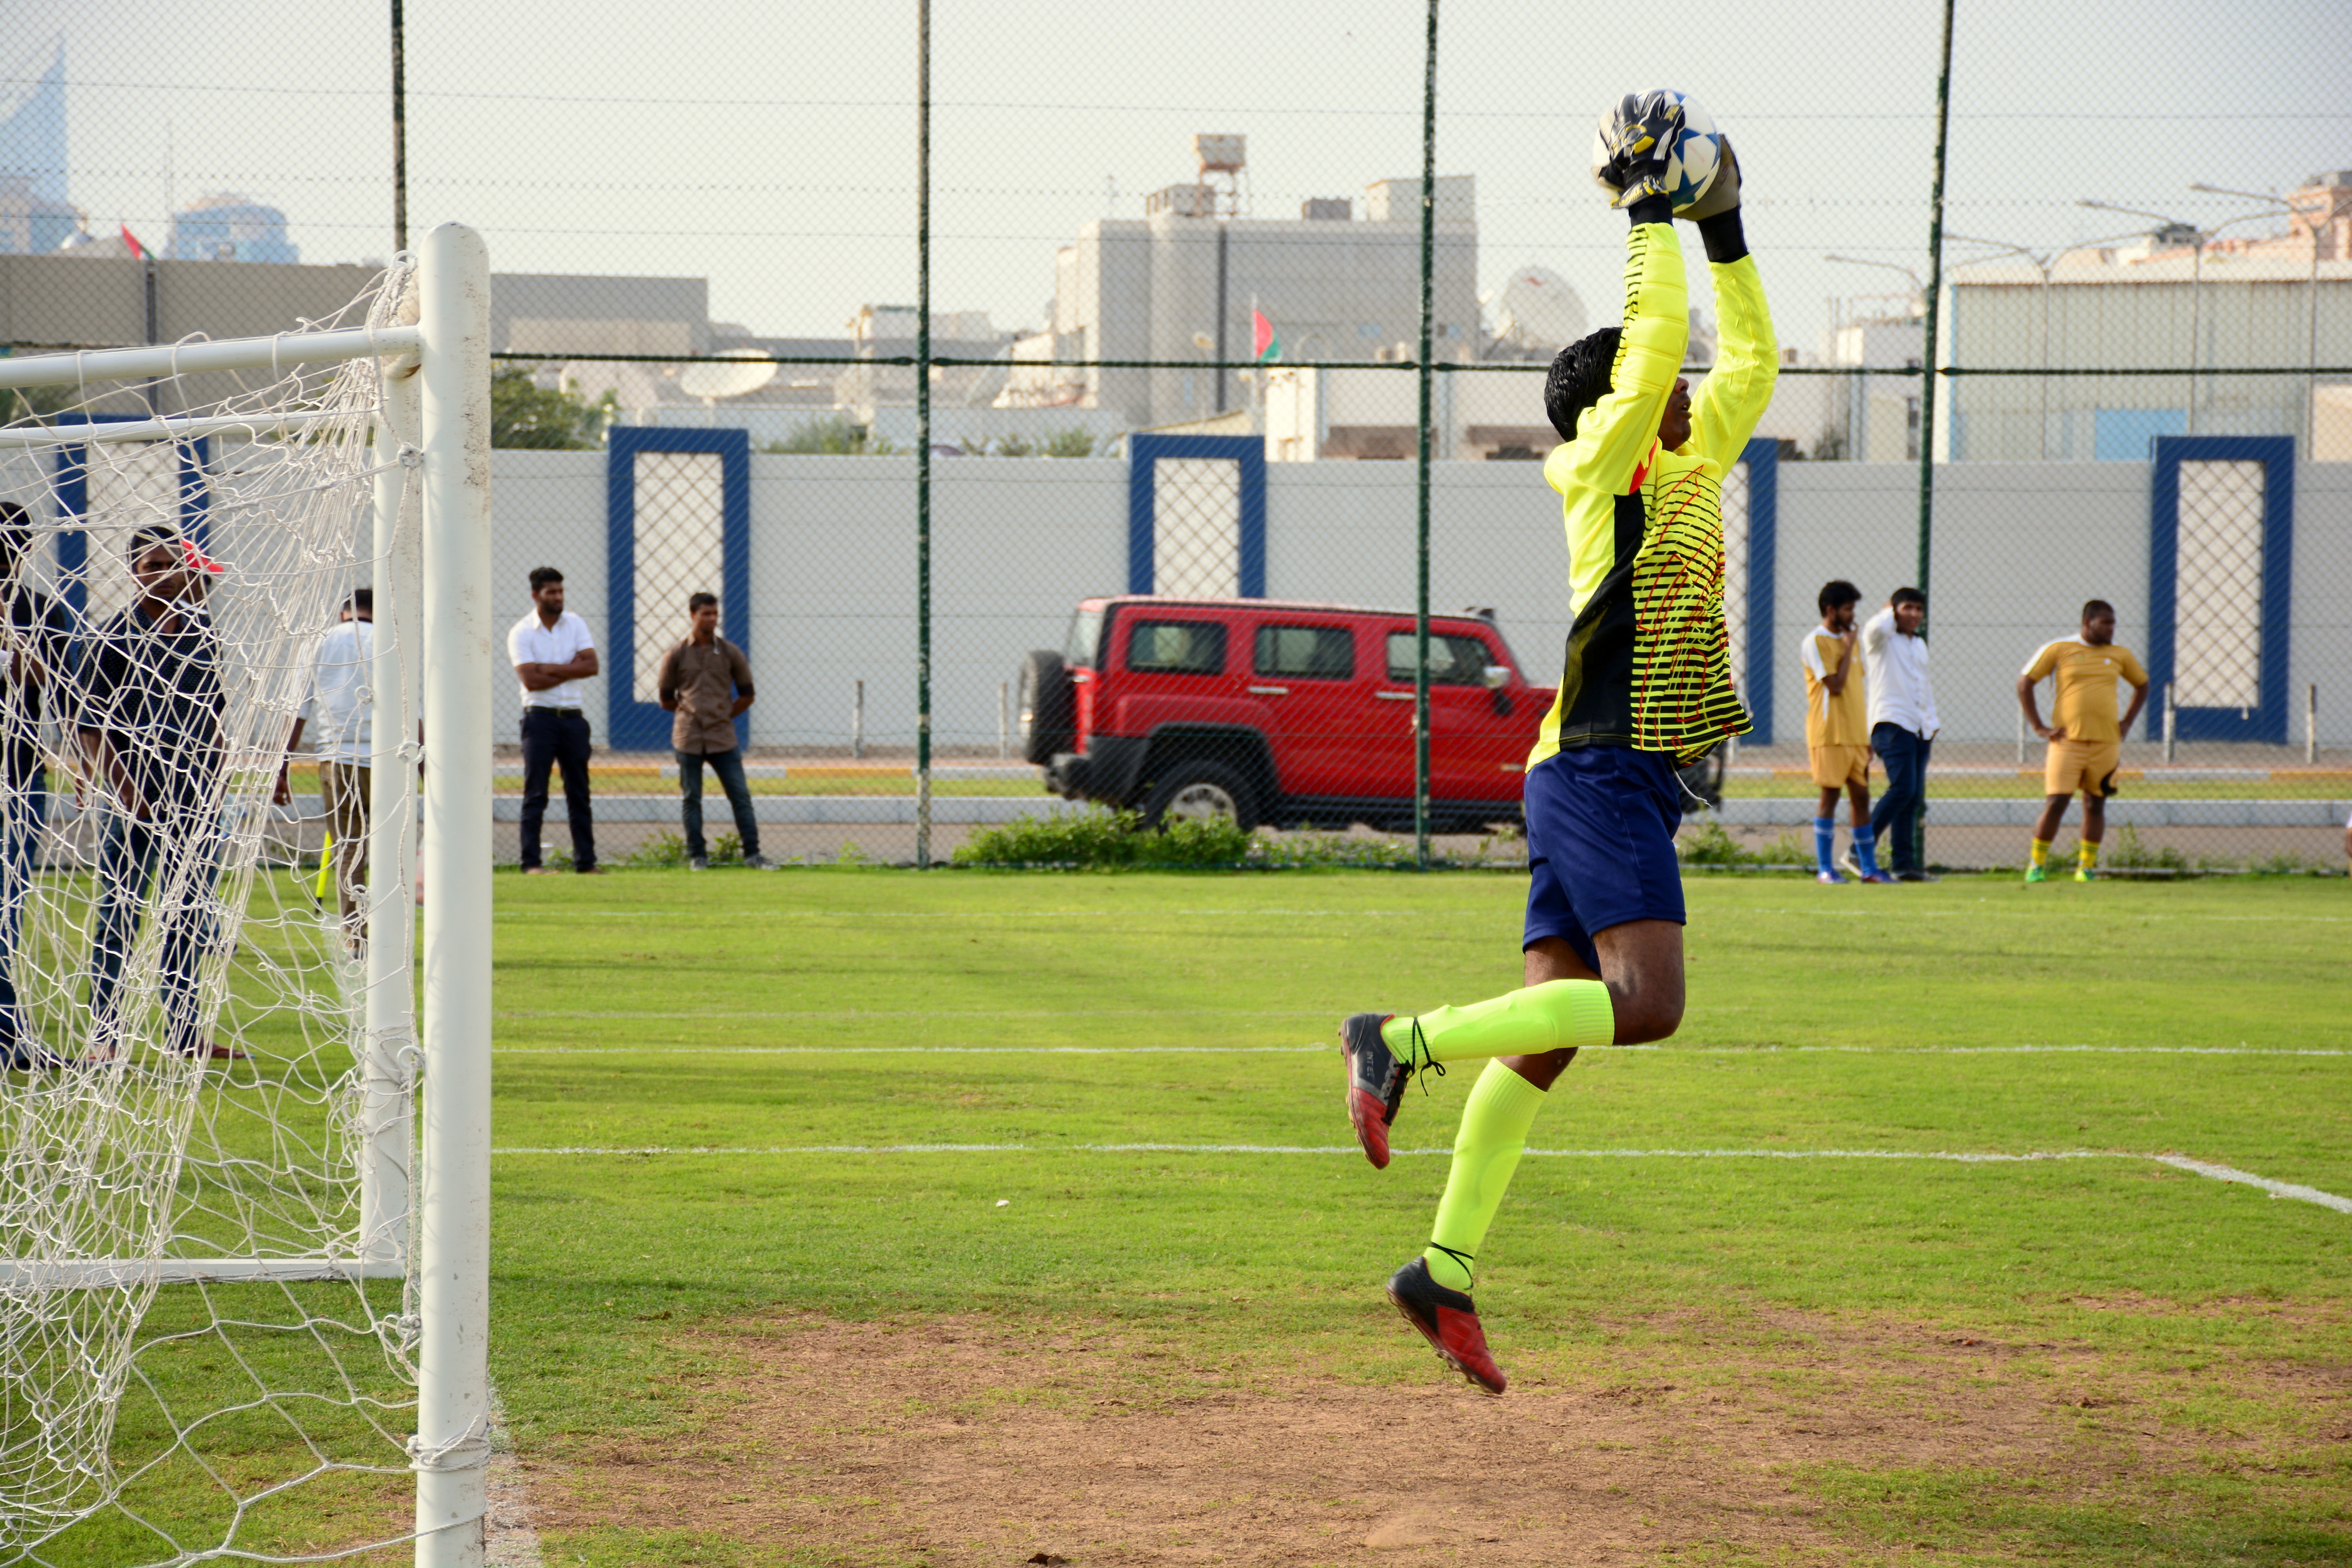
game, soccer, football, stadium, goal, player, sports, tournament, goalkeeper, competition event